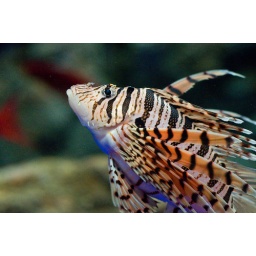
The poisonous, yet elegant lion fish seen at the Shinagawa Aquarium in Tokyo.